Hope High School (Rhode Island)

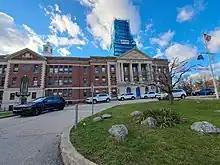

Hope High School is a public high school in the East Side of Providence, Rhode Island, U.S. operated by Providence Public School District. It was founded in 1898. Its current building was completed in June 1936.